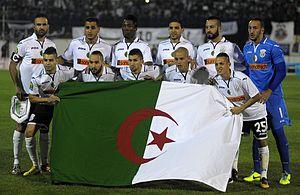
champion d'afrique 2014
Le championnat d'Algérie de football, dénommé Ligue 1, ou Ligue 1 Mobilis pour des raisons de sponsoring depuis 2014, est une compétition de football qui est le premier échelon national en Algérie. Bien que lancée dès l’indépendance du pays en 1962 sous forme de tournois régionaux qualificatifs pour un playoff national, la compétition n'a réellement pris la forme classique d'un championnat d'élites nationales qu'à partir de la saison 1964-1965. Le championnat en est donc à 57 éditions à ce jour. La compétition a connu plusieurs formules au cours son histoire. Actuellement, elle met aux prises 20 clubs professionnels.
L'Entente sportive sétifienne, plus communément appelée l'Entente de Sétif ou simplement l'ESS, est un club omnisports algérien dont la section la plus célèbre pratique le football, fondé en 1958 en tant que club de « football » sous le nom d'Entente sportive Sétifienne par un groupe de Moudjahidin durant la guerre d'indépendance algérienne. Le Club est basé dans la ville de Sétif. Le club joue au Stade du 8-Mai-1945, le Nouveau stade de Sétif d'une capacité de 50 000 places est en construction.